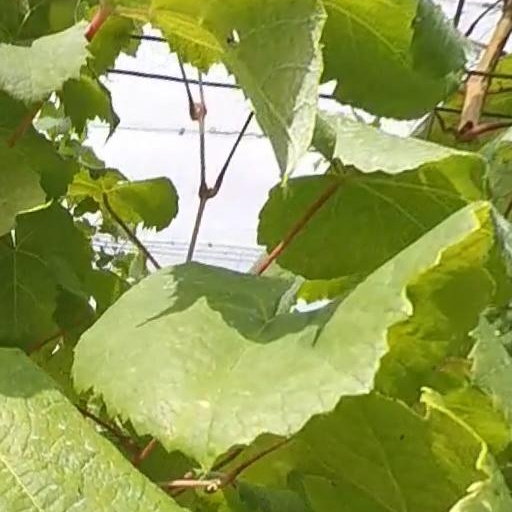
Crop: grape